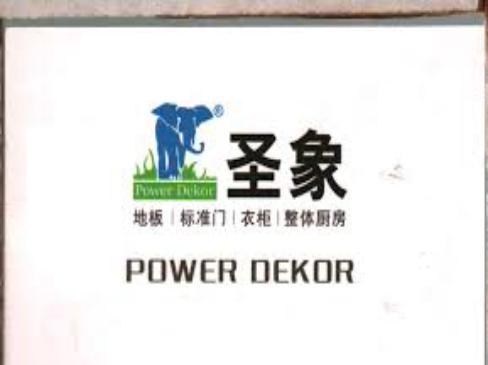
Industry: Necessities